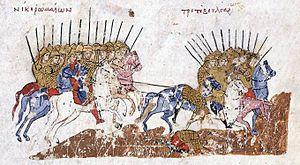
Sous le nom de guerres byzantino-bulgares on regroupe les conflits qui opposèrent l’Empire byzantin aux peuplades bulgares dès l’installation de celles-ci dans la péninsule des Balkans au VIIᵉ siècle et se continuèrent jusqu’à la conquête de la Bulgarie par les Turcs ottomans en 1396.
Cette page concerne l'année 1018 du calendrier julien.
Contus est un terme latin d'origine grecque qui désigne une longue lance de cavalerie, maniée à deux mains.